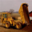
Label: truck